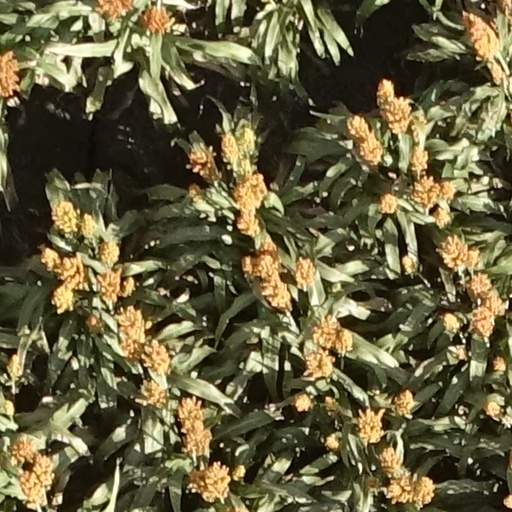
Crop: sorghum